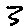
Label: 3